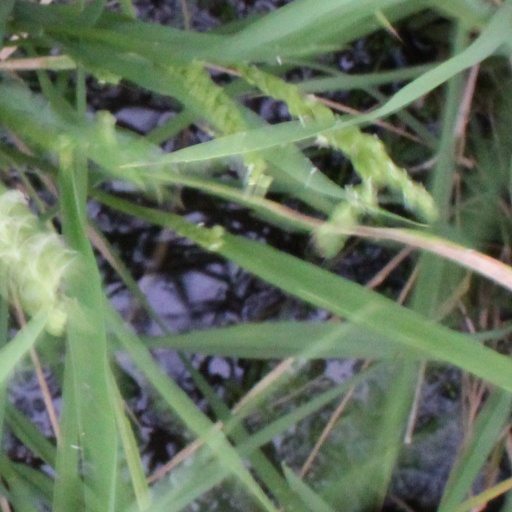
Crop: rice